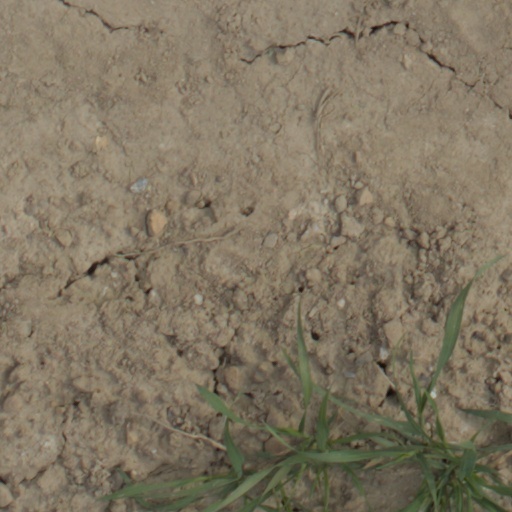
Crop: wheat